Alan Sargeson

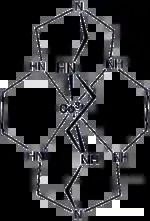
Structure of the clathrochelate complex [Co(sepulchrate)] discovered by Sargeson and coworkers.

His first academic appointment was at the University of Adelaide and then in 1958 he rejoined Dwyer at the Australian National University.